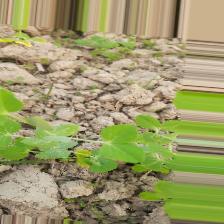
Label: Powdery Mildew